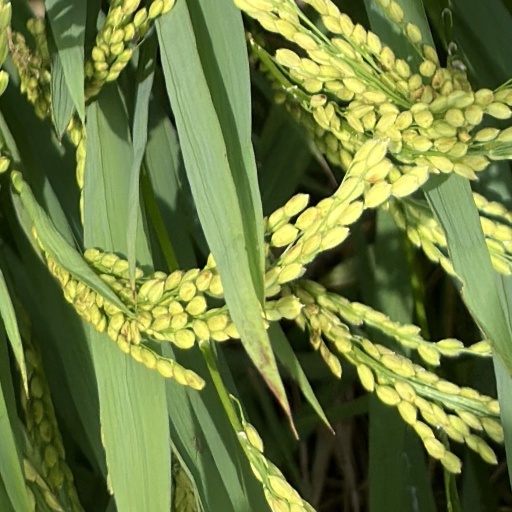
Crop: rice